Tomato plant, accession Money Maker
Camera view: tilt-top (135 deg); turntable rotation: 30 degrees
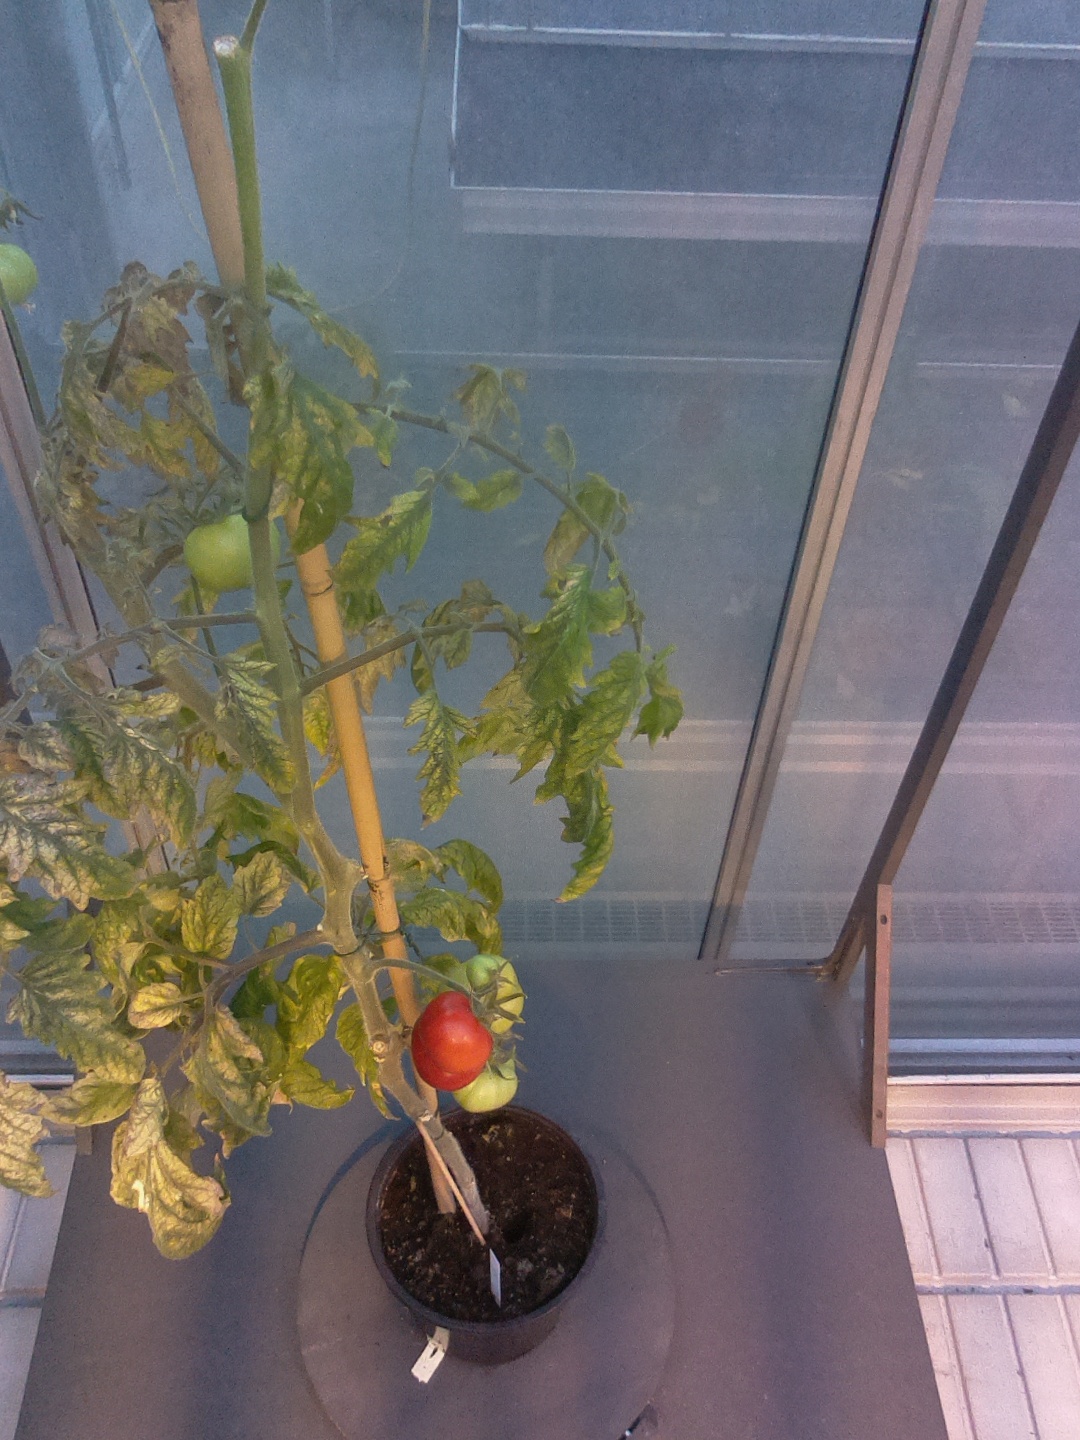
BBCH growth stage 82: 20%-30% of fruits show typical fully ripe color